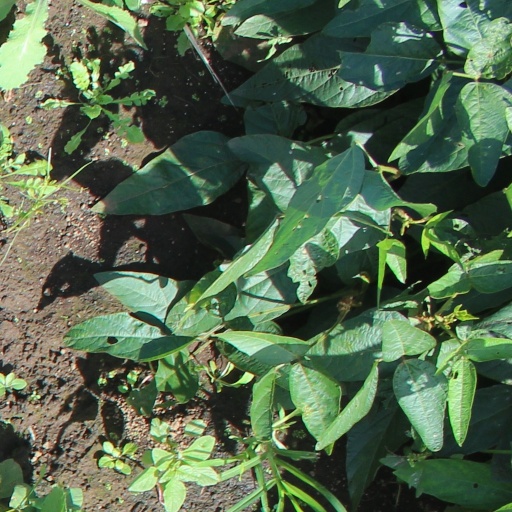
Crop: soybean